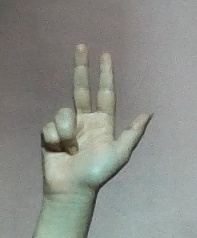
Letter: al